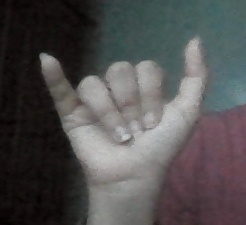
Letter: ya